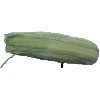
Label: Corn Husk 1